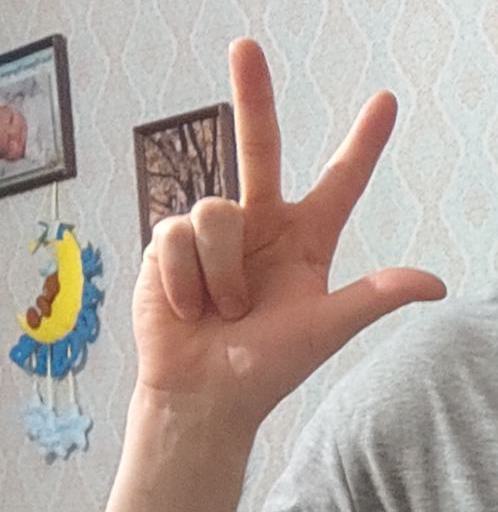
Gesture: three2